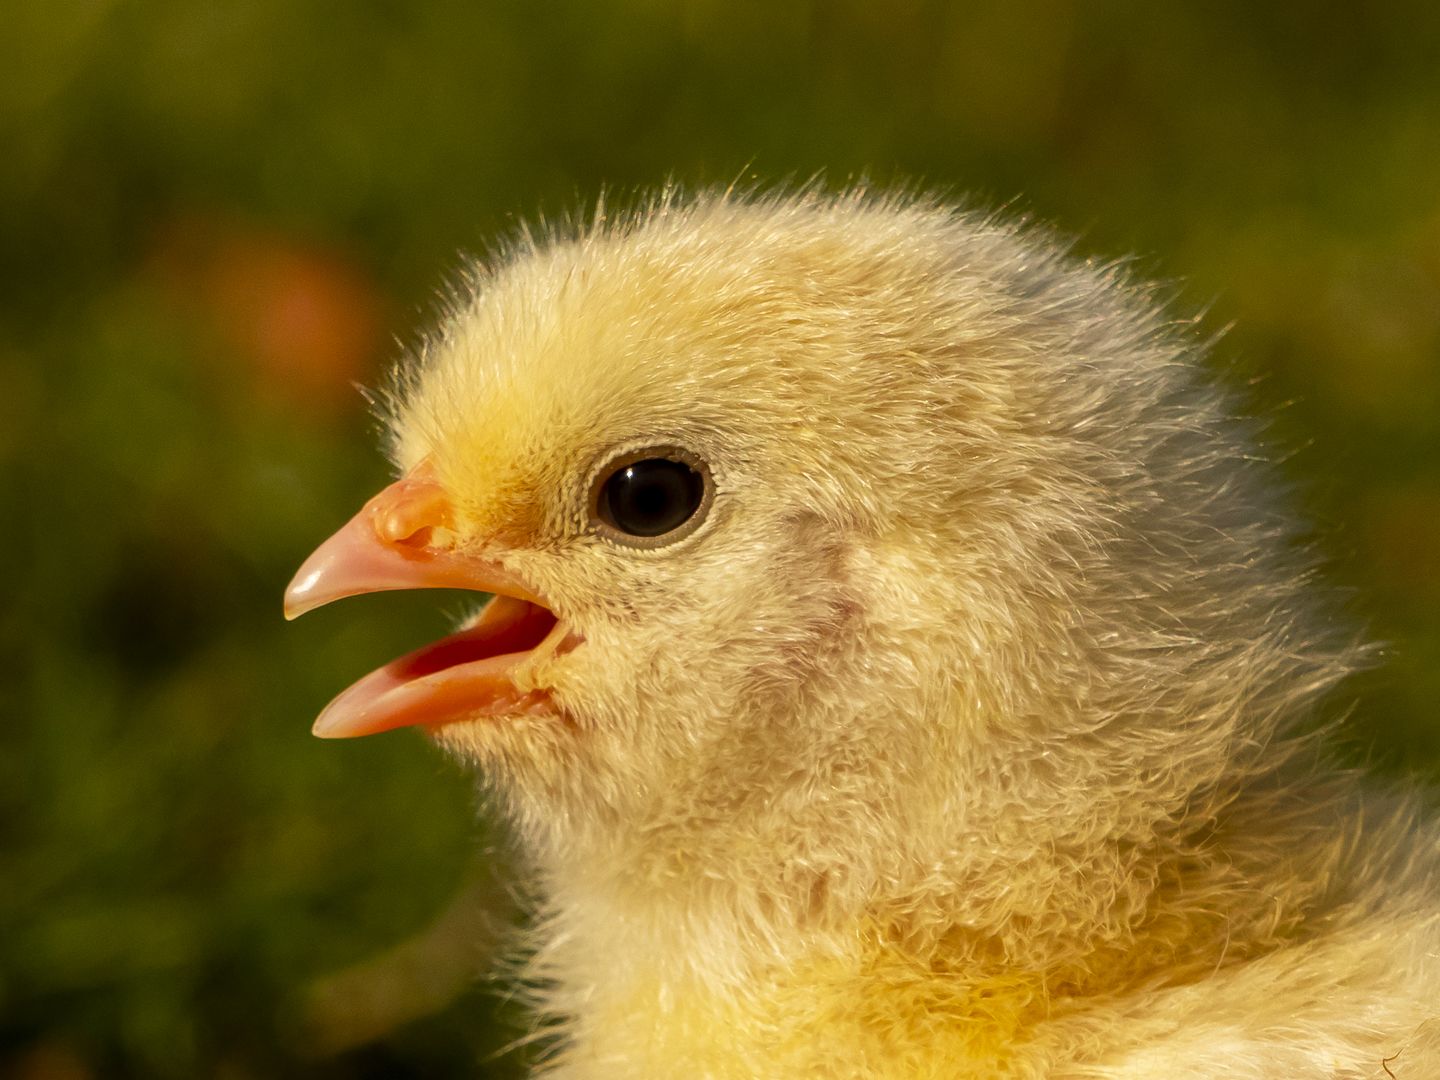
A yellow Chick.
This image features a yellow-hair chick with fluffy yellow feathers. The chick's beak is open, the background is a blurred green of a natural setting.
This close-up shot features a yellow-hair chick with fluffy yellow feathers and an open beak. The bright yellow of the chick's soft feathers dominates the scene, contrasted by its orange beak. A blurred green background, likely a natural setting, and this mix of textures and colors evoke feelings of tenderness, awe, and love for nature's beauty.
Labels: Animal, Beak, Bird, Fowl, Poultry, Chicken, Hen, Chick, Blurry Background
Camera: OLYMPUS CORPORATION E-M1MarkII
Lens: OLYMPUS M.40-150mm F2.8
Aperture: F6.3
Exposure: 1/2000 sec
ISO: 500
Focal length: 97.0 mm